Banque de l'Indochine

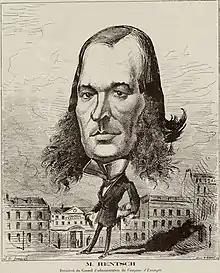
Cartoon of Édouard Hentsch (1829-1892), 1873

Originally, the bank was established at 34, rue Laffitte, in a building that was later demolished. In July 1902, it moved to a new headquarter building nearby on 15 bis, rue Laffitte, designed by Henri Paul Nénot and whose exterior still survives.